Catalan Courts

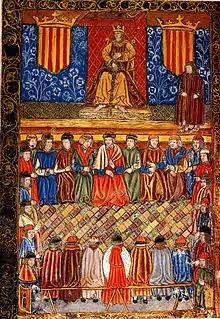
Ferdinand II of Aragon on his throne flanked by two shields showing the royal arms. Frontis of a 1495 edition of the Catalan Constitutions.

The Courts were made up of three arms (Catalan: "braços"), representatives of the three estates of the realm: the military estate ("Braç Militar") which included representatives from the nobility, the ecclesiastical estate ("Braç Eclesiàstic") which saw representatives from the religious hierarchy and the royal estate ("Braç Reial") which had representatives (known as "síndics") from the municipalities and villages.